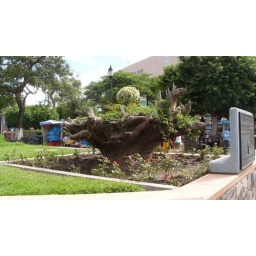
this is unusual flower pot. it's a tree stump turned over and stuck back in to the ground